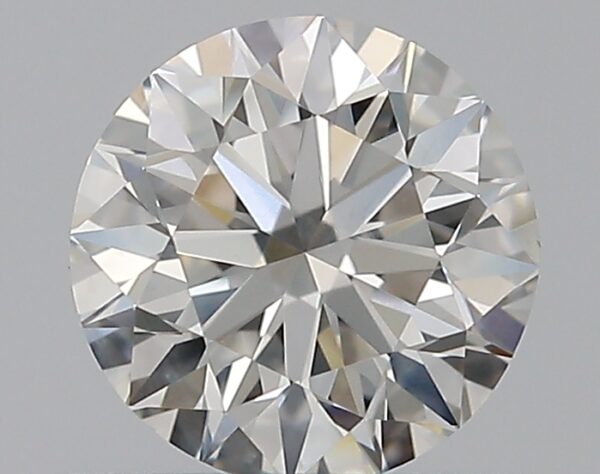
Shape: round
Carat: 0.55
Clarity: SI2
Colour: G
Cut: EX
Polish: EX
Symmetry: EX
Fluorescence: N
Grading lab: GIA
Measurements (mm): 5.21 x 5.25 x 3.27